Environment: real
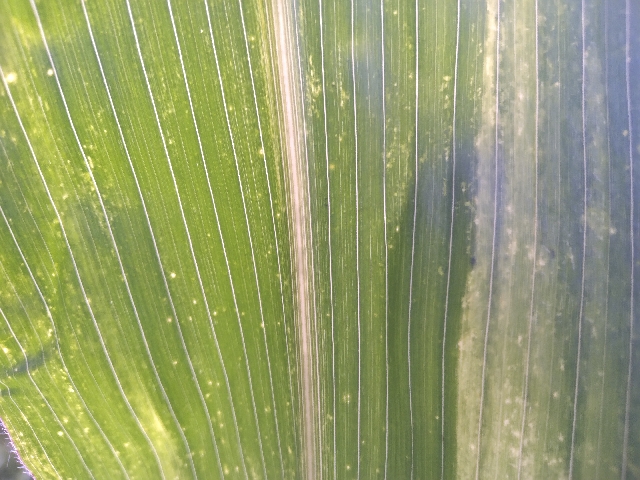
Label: lethal_necrosis